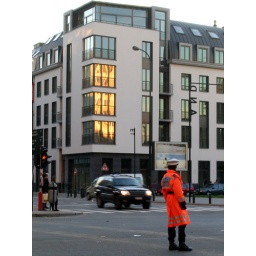
When I left the office today, I was struck by the way the evening sun on some buildings was reflected in these windows.